Homer Neal

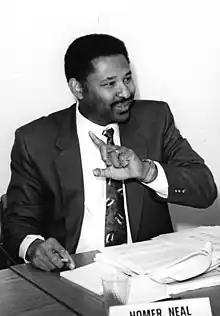
Neal at the Physics Today roundtable, November 1991

Homer Alfred Neal (June 13, 1942 – May 23, 2018) was an American particle physicist and a distinguished professor at the University of Michigan. Neal was president of the American Physical Society in 2016. He was also a board member of Ford Motor Company, a council member of the National Museum of African American History and Culture, and a director of the Richard Lounsbery Foundation. Neal was the interim President of the University of Michigan in 1996. Neal's research group works as part of the ATLAS experiment hosted at CERN in Geneva.